Causes of cancer

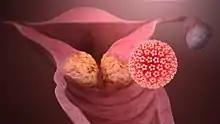
HPV is the most common virus that infects the reproductive tract. Infection can lead to the development of cervical cancer in women.

Viral infection is a major risk factor for cervical and liver cancer. A virus that can cause cancer is called an "oncovirus". These include human papillomavirus (cervical carcinoma), Epstein–Barr virus (B-cell lymphoproliferative disease and nasopharyngeal carcinoma), Kaposi's sarcoma herpesvirus (Kaposi's sarcoma and primary effusion lymphomas), hepatitis B and hepatitis C viruses (hepatocellular carcinoma), and Human T-cell leukemia virus-1 (T-cell leukemias).